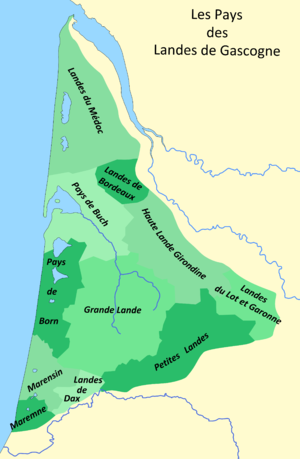
Les Landes de Gascogne constituent une région naturelle de France de près de 1,4 million d'hectares, située au débouché du Bassin aquitain sur l'océan Atlantique. Dominée par une pinède essentiellement introduite par l'Homme et des îlots d'agriculture, elle s'étend sur trois départements : la Gironde, les Landes et le Lot-et-Garonne, et concerne un périmètre de 386 communes, défini par une ordonnance de 1945.
Avant le boisement systématique des terres incultes des Landes de Gascogne au milieu du XIXᵉ siècle, l'économie de la région repose sur le système agro-pastoral, permettant de tirer parti de la lande, vaste étendue d'un sol sableux d'une extrême pauvreté. Les élevages ovins omniprésents servent non pas à la production de viande ou de lait, mais à la fertilisation des sols, à partir desquels les Landais de l'époque cultivent quelques céréales, essentiellement du seigle et du millet, matière première de la fabrication du pain, produit de base de leur maigre alimentation. C'est de cette époque que provient l'image d'Épinal de l'échassier landais surveillant son troupeau.
Bouricos est un quartier de la commune de Pontenx-les-Forges, dans le département français des Landes.
Le pays de Born est un petit pays côtier du Nord du département français des Landes qui compte 14 communes.
La course sur échasses est une course pratiquée dans les Landes, en Nouvelle-Aquitaine sur des échasses en bois.
Également appelée Landes girondines, cette région fait partie des Landes de Gascogne et s'étend au sud de la Gironde, de Hostens à Langon.